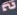
Number: 2